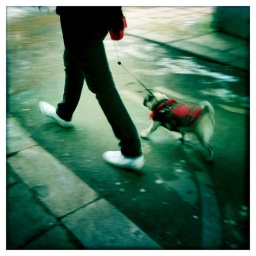
White shoes and a dog in a coat